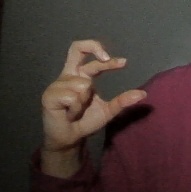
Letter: thal